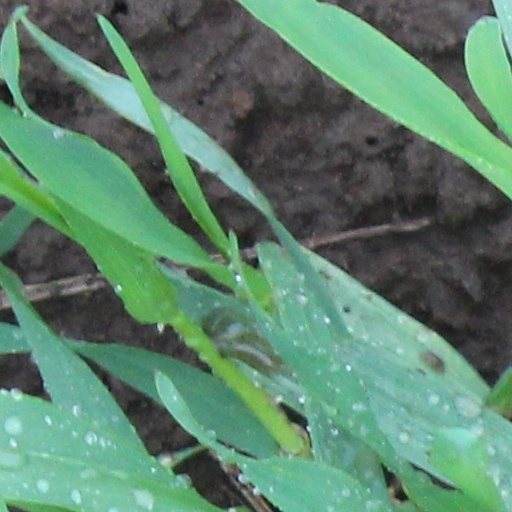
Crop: wheat